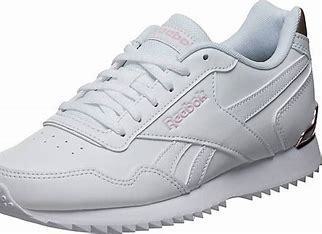
Brand: Reebok
Model: Royal Glide Ripple Clip